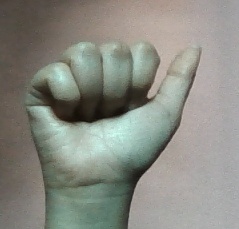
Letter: dhad